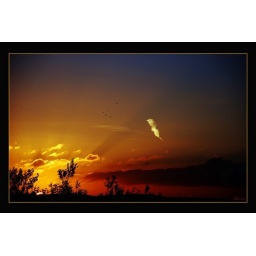
Birds flying home against the setting sun